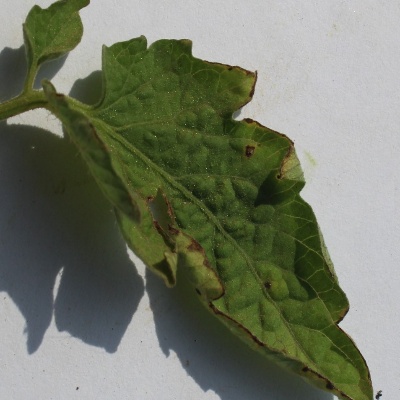
Crop: Tomato
Condition: leaf blight